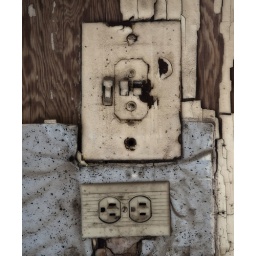
Found on the wall of the old house in the previous post.